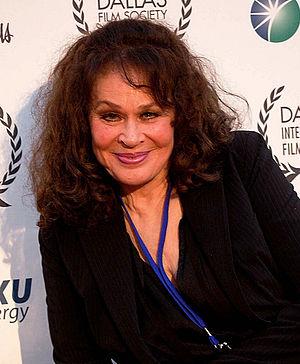
Karen Black est une actrice américaine née le 1ᵉʳ juillet 1939 à Park Ridge et morte le 8 août 2013 à Santa Monica. Elle a tourné près de 200 films, et écrit deux chansons pour le film de Robert Altman, Nashville.